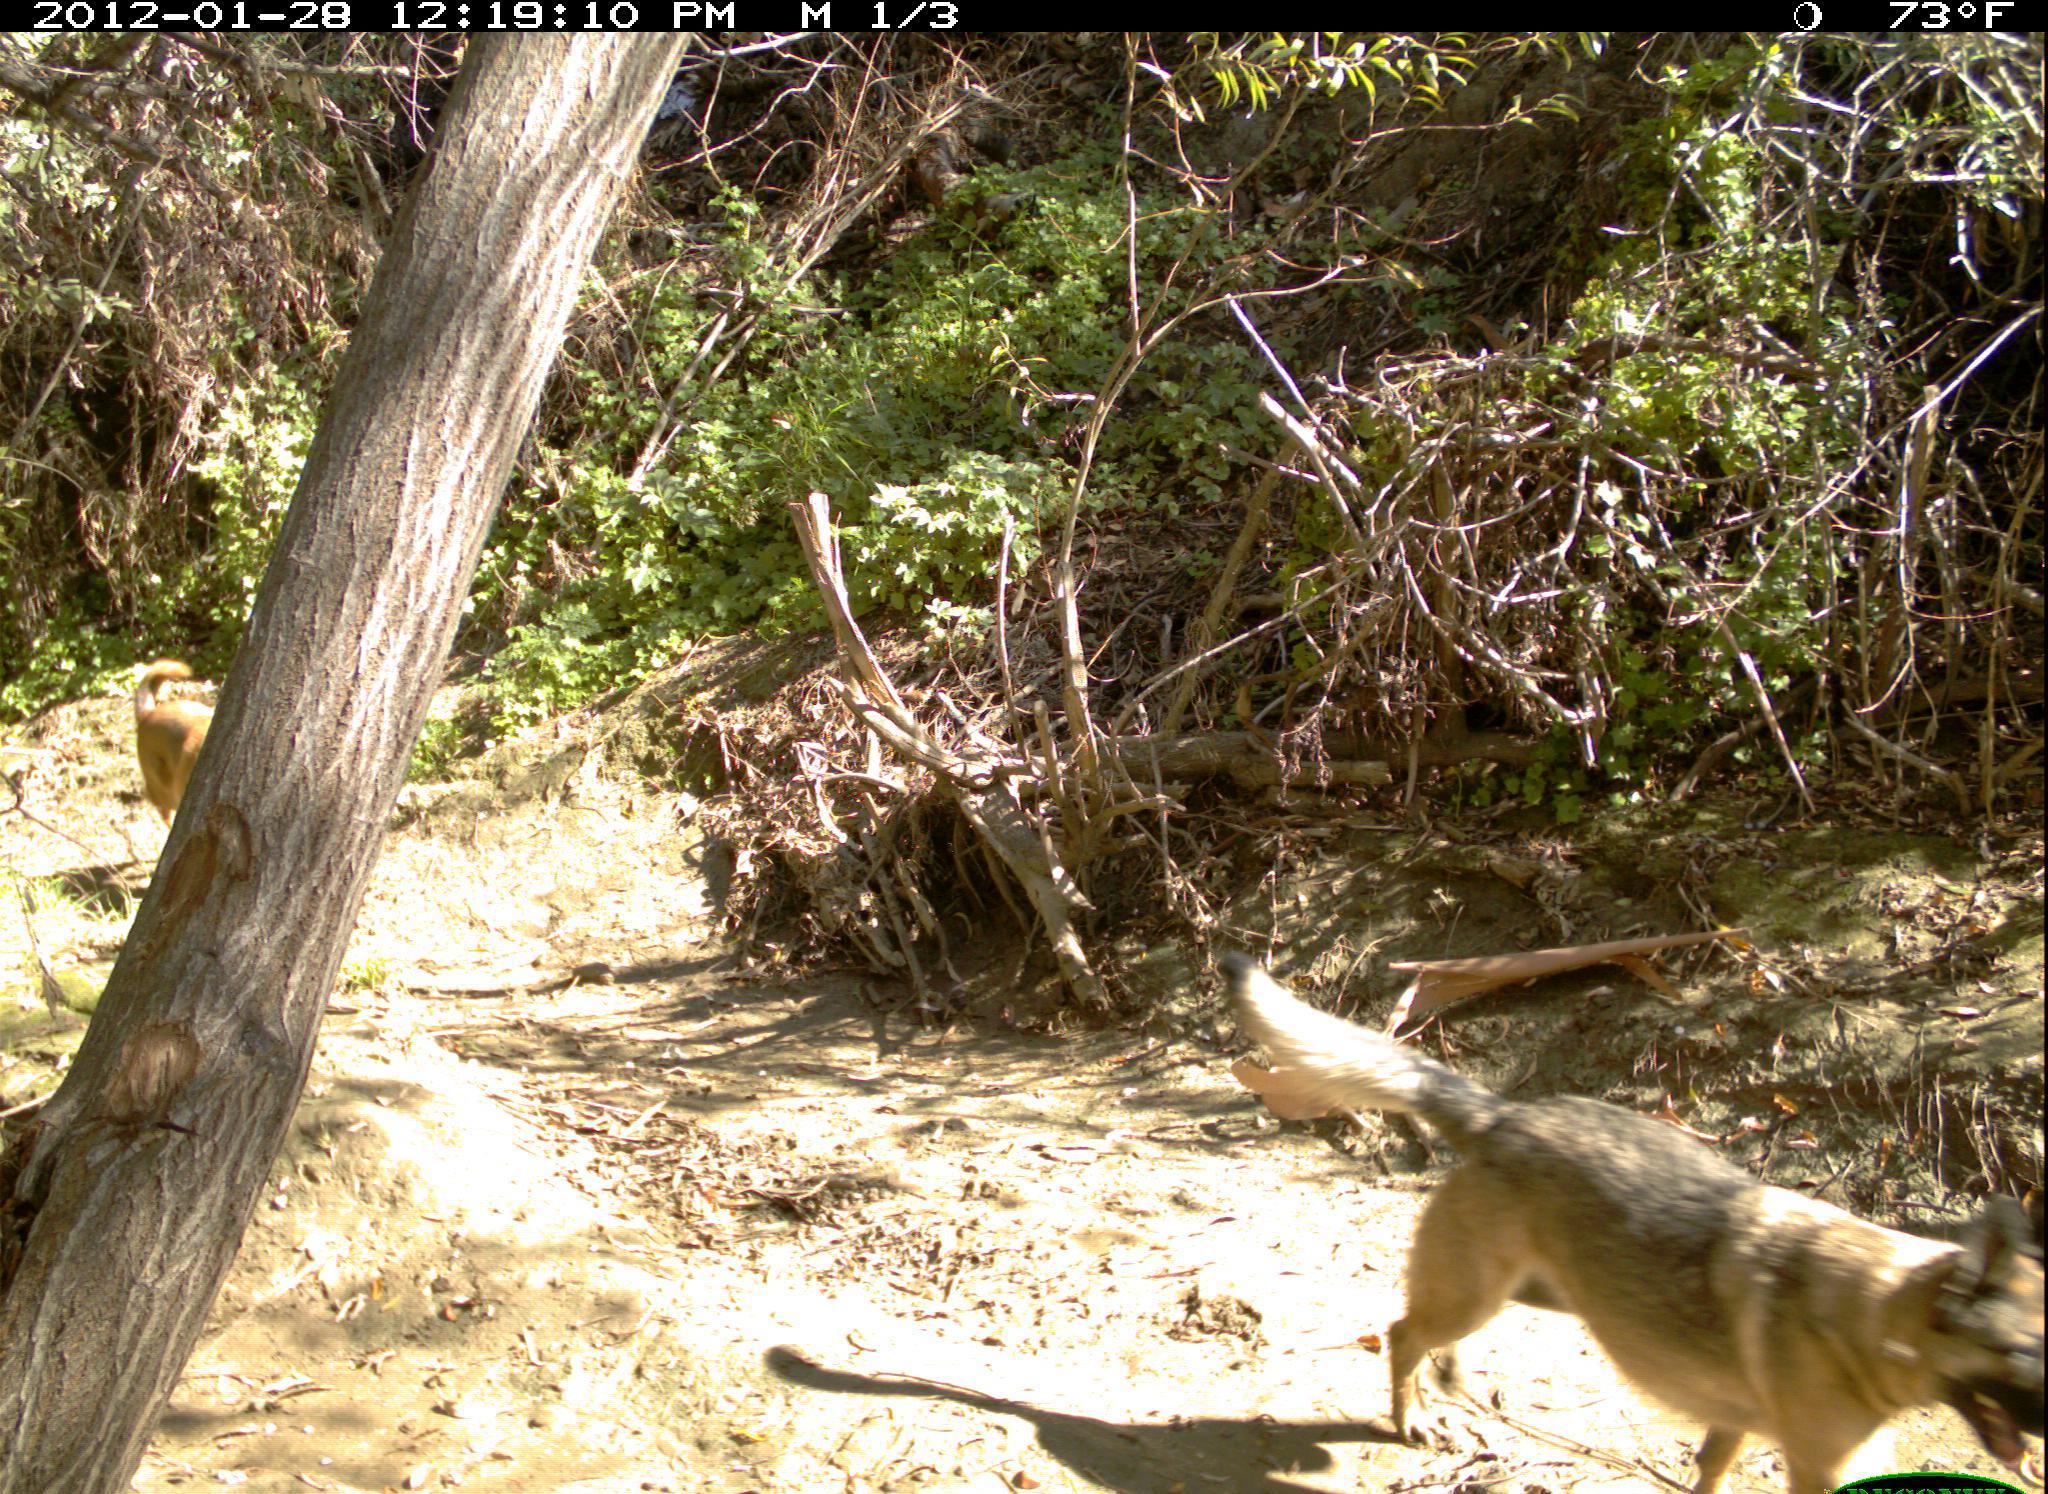
Species: Canis familiaris